Road signs in Israel

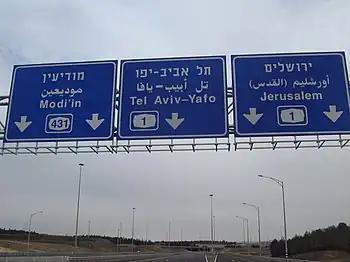
Israeli trilingual road signs

Road signs in Israel are regulated by the Ministry of Transport and Road Safety in the Division of Transportation Planning, most recently set forth in June 2011.